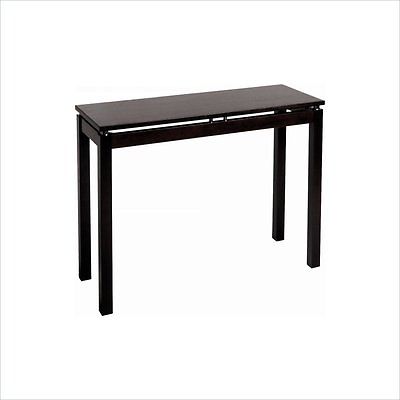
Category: table